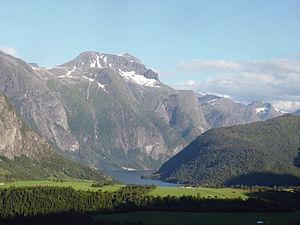
Eresfjord est une localité du comté de Møre og Romsdal, en Norvège.